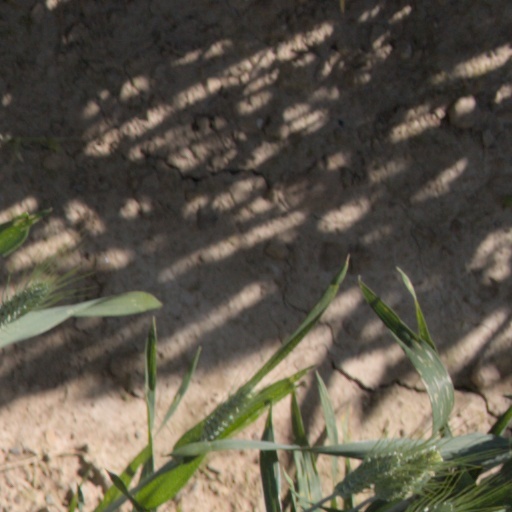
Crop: wheat